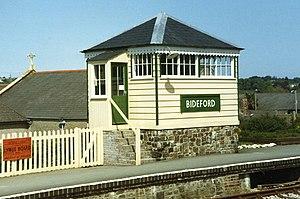
Cette liste des musées du Devon, Angleterre contient des musées qui sont définis dans ce contexte comme des institutions qui recueillent et soignent des objets d'intérêt culturel, artistique, scientifique ou historique. leurs collections ou expositions connexes disponibles pour la consultation publique. Sont également inclus les galeries d'art à but non lucratif et les galeries d'art universitaires. Les musées virtuels ne sont pas inclus.